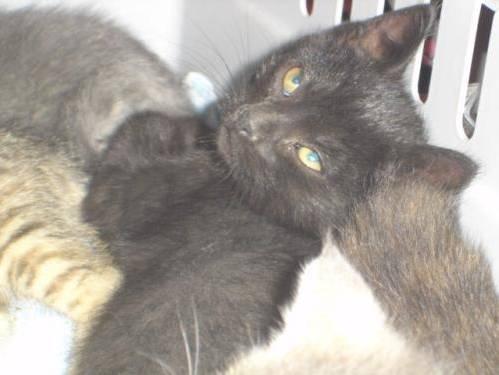
cat